Korean architecture

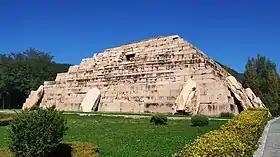
Tomb of the General presumed to be the tomb of a great Goguryeo king or military official. Located in Ji'an, China.

Three Kingdoms Period mortuary architecture was monumental in scale. For example, in Goguryeo two different types of mortuary architecture evolved during this period: one type of burial is a stepped pyramid made of stone, while another is a large earth mound form. The Cheonmachong mounded burial is an example of the monumental style of mortuary architecture in the ancient Silla capital at Gyeongju.